Thomas A. Bogle Jr.

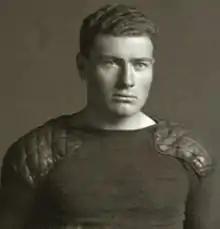
Bogle from 1911 Michigan football team portrait

Thomas Ashford Bogle Jr. (March 7, 1890 – September 21, 1955) was an American football player and coach. He played as a lineman for the University of Michigan from 1910 to 1911 and served as the head football coach at DePauw University from 1913 to 1914.